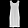
Label: Dress